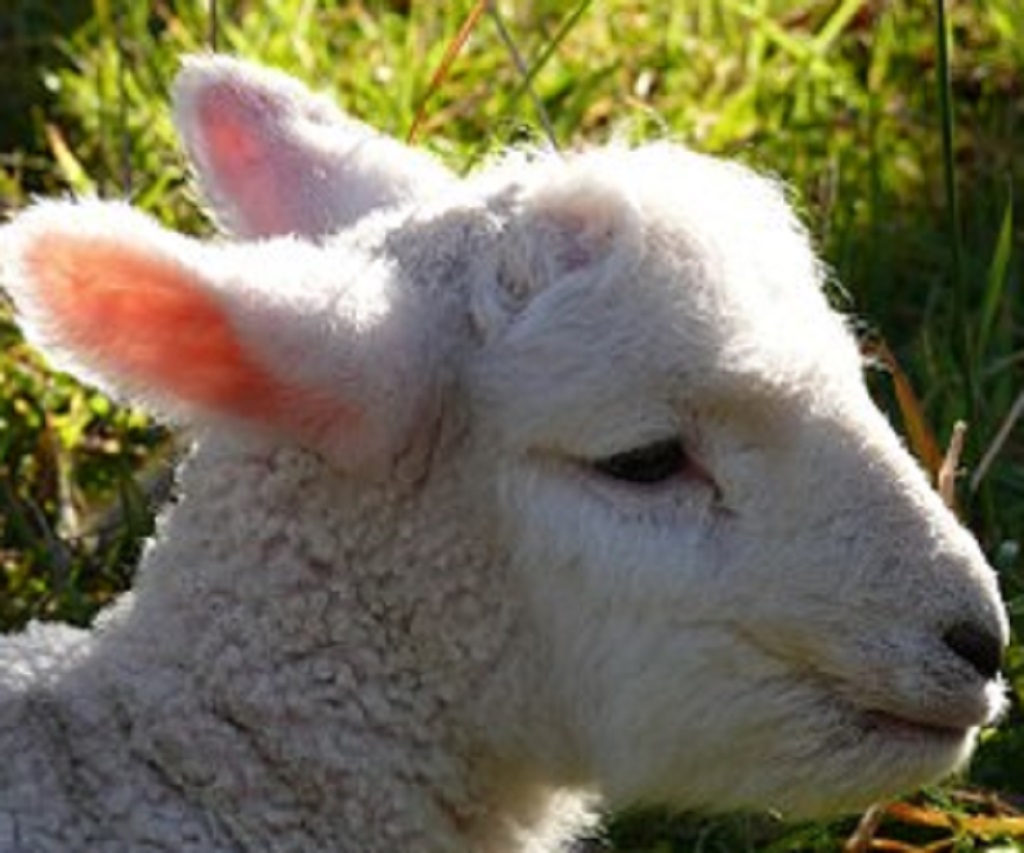
Label: pain